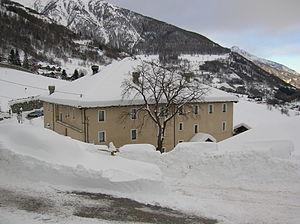
Le Château-Verdun est une maison forte médiévale, propriété des chanoines du Grand-Saint-Bernard, située à 1 350 m d'altitude sur la commune de Saint-Oyen. Elle fait office de maison d'accueil depuis neuf siècles.
Les châteaux valdôtains sont nombreux et importants, et témoignent du passé illustre de cette petite région montagneuse, comme voie de passage alpine.